Anthony Stokes

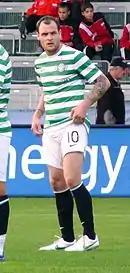
Anthony Stokes playing for Celtic, 2012

Stokes made his first appearance of the 2012–13 season as a substitute in the Champions League qualifier against HJK Helsinki. Stokes then started the next game against Aberdeen. Stokes then picked up an injury which kept him out of action for five months until January 2013, when he returned as a sub in a league game against Dundee United. In December 2012, Stokes was disciplined by Celtic after he had attended a benefit event for Alan Ryan, a deceased member of the Real Irish Republican Army. Stokes scored his first goal of the 2012–13 season against Kilmarnock on 30 January, and scored twice against Dundee United two weeks later. Stokes provided both assists for Gary Hooper's two goals in the first half of the 2013 Scottish Cup final, against former club Hibs. He also received the man-of-the-match award as Celtic ran out 3–0 winners.